Art Potter

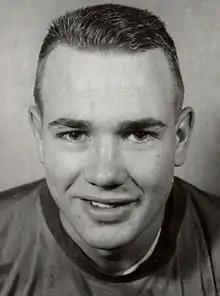
Black and white facial photo of Öberg

Potter was re-elected president on May 24, 1963. He welcomed reports that the Edmonton Flyers and the Calgary Stampeders would withdraw from the professional minor league hockey. He felt that since the NHL could no longer claim territorial rights without professional teams in Alberta, it would stimulate NHL sponsorship of junior teams instead. The CAHA debated a proposal to end the direct NHL sponsorship of junior teams and replace it with a universal draft of players who had graduated from the junior hockey level. The NHL did not want to abandon the sponsorship system since it was unknown what would replace it, and favoured to keep the structure of the NHL Amateur Draft for a few years before considering another system. The CAHA continued to seek for all players eligible for the draft and not just 16-year-olds.